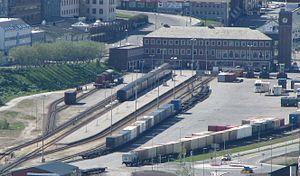
La gare de Bodø, est une gare ferroviaire norvégienne de la ligne du Nordland, située à Rønvik sur le territoire de la commune de Bodø dans le Comté de Nordland en région Nord-Norge.